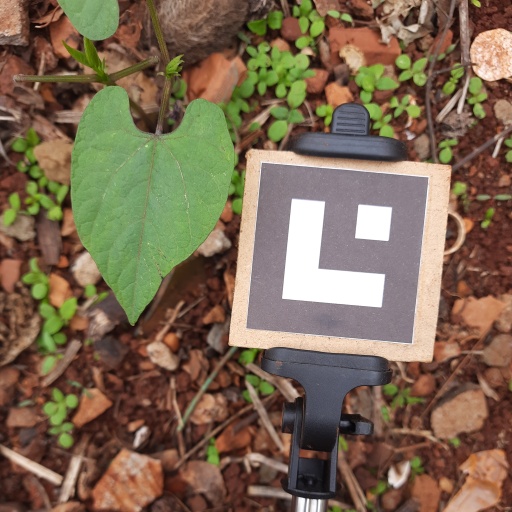
Observations: flat surface, no eating holes, under shade